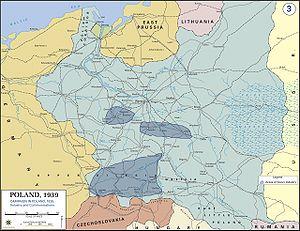
VIIIᵉ millénaire av. J.-C. au milieu du VIᵉ millénaire av. J.-C. : premières traces d'habitat sur les terres de l'actuelle Pologne.
L’économie de la Pologne a subi de profonds changements qui ont affecté, à des rythmes divers, tous les secteurs, dans le but de se préparer pour l'adhésion à l'Union européenne, dont les négociations ont démarré dès 1994. Au sortir de quarante-cinq années de communisme la Pologne est passée, presque sans transition, d'une économie collectiviste à une économie de marché.